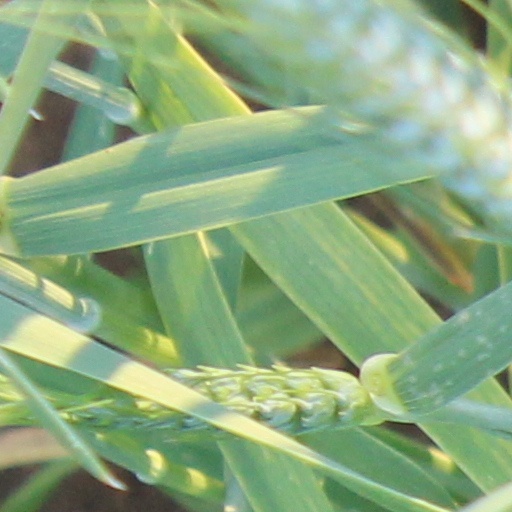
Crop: wheat